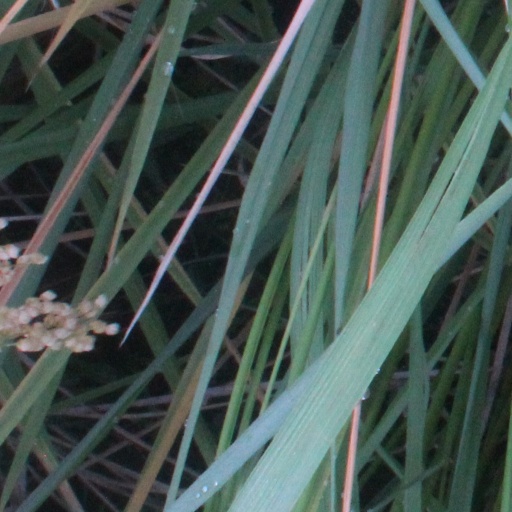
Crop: rice